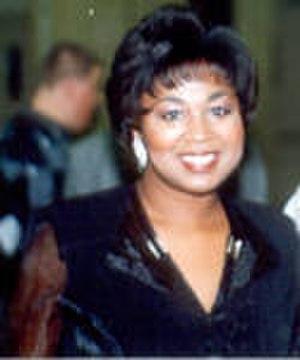
Marjorie Judith Vincent, née le 21 novembre 1964, est une journaliste à la télévision américaine. Elle est couronnée Miss Illinois 1990, puis Miss America 1991.